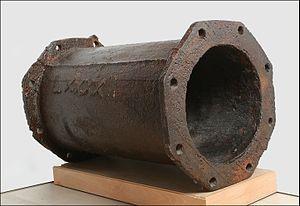
La plomberie est un métier très ancien, dont l'origine remonte à la construction des pyramides en Égypte antique ; attesté par des tuyaux en cuivre vieux de 4 500 ans, c'est un métier qui n'a cessé de s'améliorer et de se développer au cours des siècles et des générations de plombiers qui l'on servi.